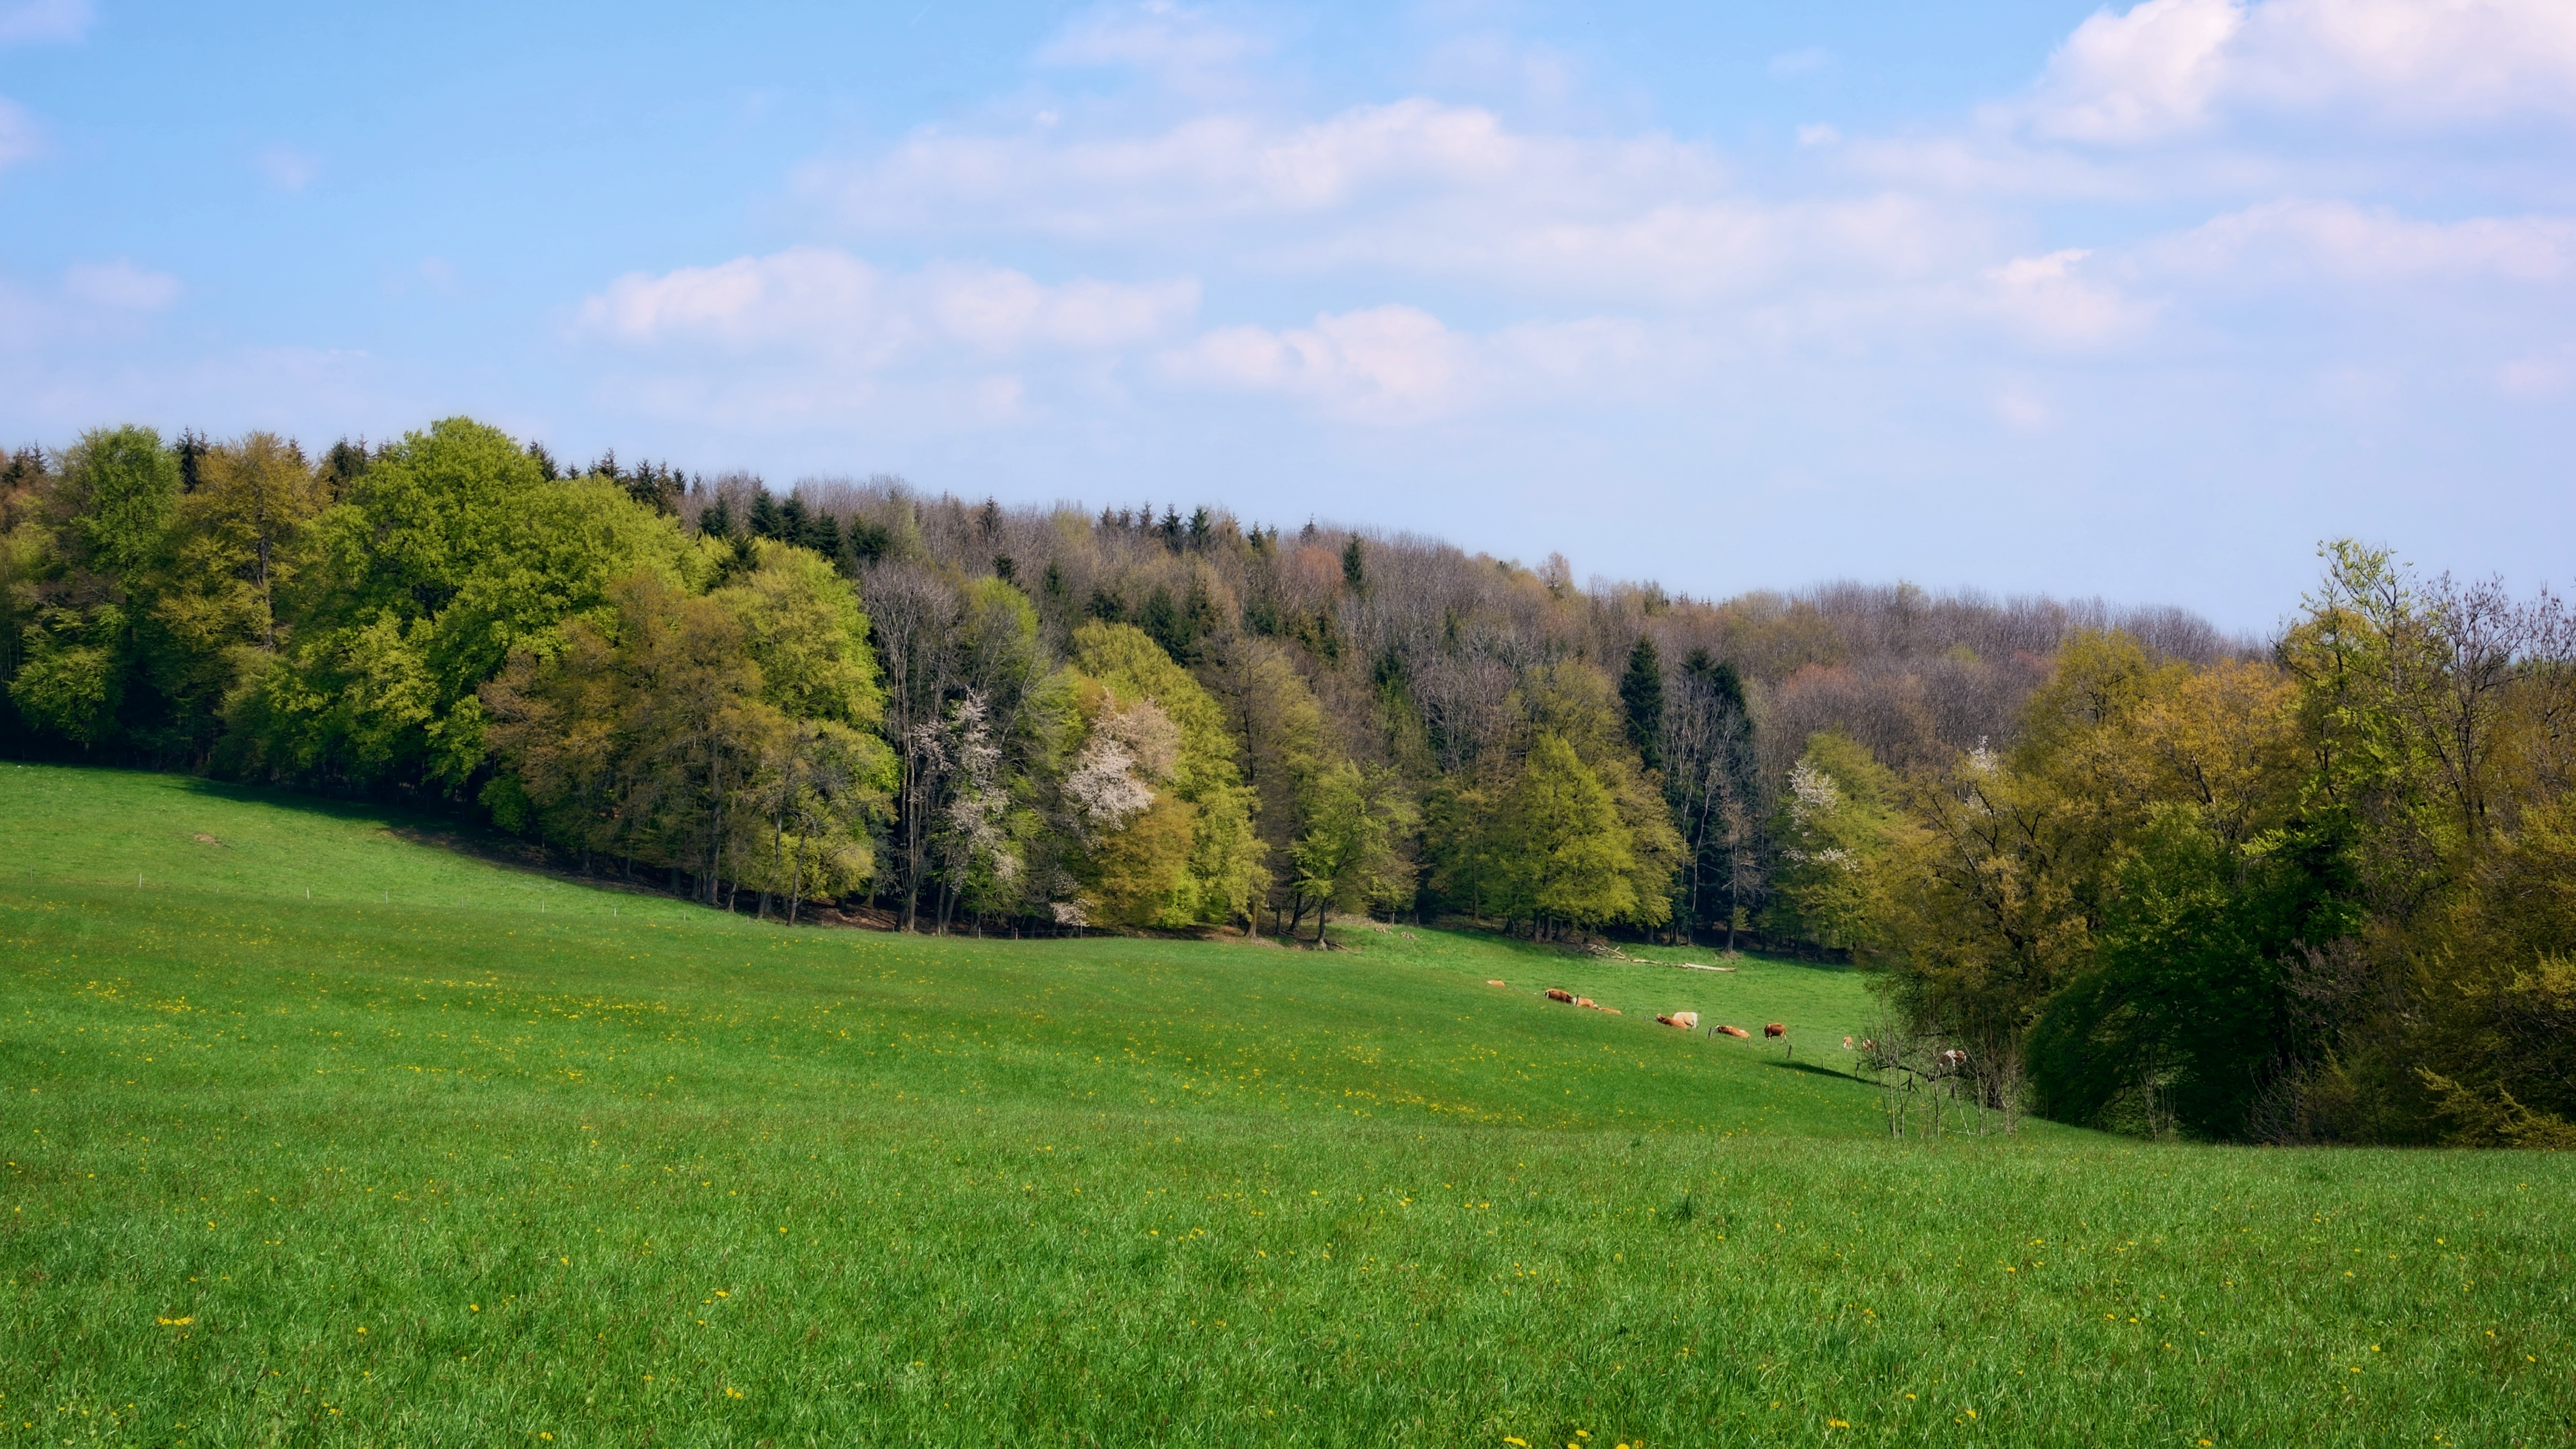
landscape, tree, nature, forest, grass, mountain, plant, sky, field, lawn, meadow, prairie, hill, mountain range, spring, green, pasture, plain, golf course, clouds, grassland, plateau, bavaria, woodland, habitat, ecosystem, rural area, natural environment, geographical feature, mountainous landforms